Olympic Mountains

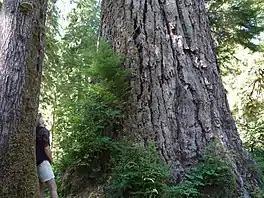
Queets River Douglas-fir

Moving up in elevation and moisture availability is the silver fir zone, up to about . This zone gets more precipitation, and more of it as snow, than the lower, warmer, drier western hemlock zone. The cold and the snowpack combine to limit growth of lower-elevation plants. On the other hand, silver fir is less drought tolerant and less fire tolerant than either Douglas-fir or western hemlock. Slide alder ("Alnus viridis sinuata") grows in snow-creep areas and avalanche chutes, along with yellow-cedar. Meadows of thimbleberry also grow in this zone, often intergrading between the slide alder chutes and the silver fir forest.